Mining in Wales

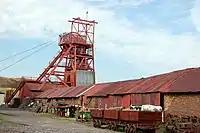
Big Pit museum at Blaenavon

There has been slate quarrying in Wales since the Roman period, when slate was used to roof the fort at Segontium, now Caernarfon. The slate industry grew slowly until the early 18th century, then expanded rapidly until the late 19th century, at which time the most important slate producing areas were in northwest Wales, including the Penrhyn Quarry near Bethesda, the Dinorwic Quarry near Llanberis, the Nantlle Valley quarries, and Blaenau Ffestiniog, where the slate was mined rather than quarried. Penrhyn and Dinorwig were the two largest slate quarries in the world, and the Oakeley mine at Blaenau Ffestiniog was the largest slate mine in the world. Slate is mainly used for roofing, but is also produced as thicker slab for a variety of uses including flooring, worktops and headstones.